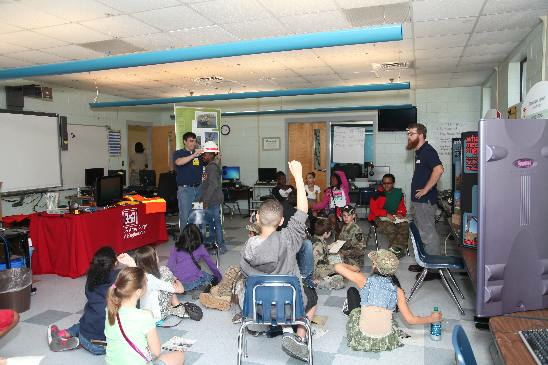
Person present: Yes